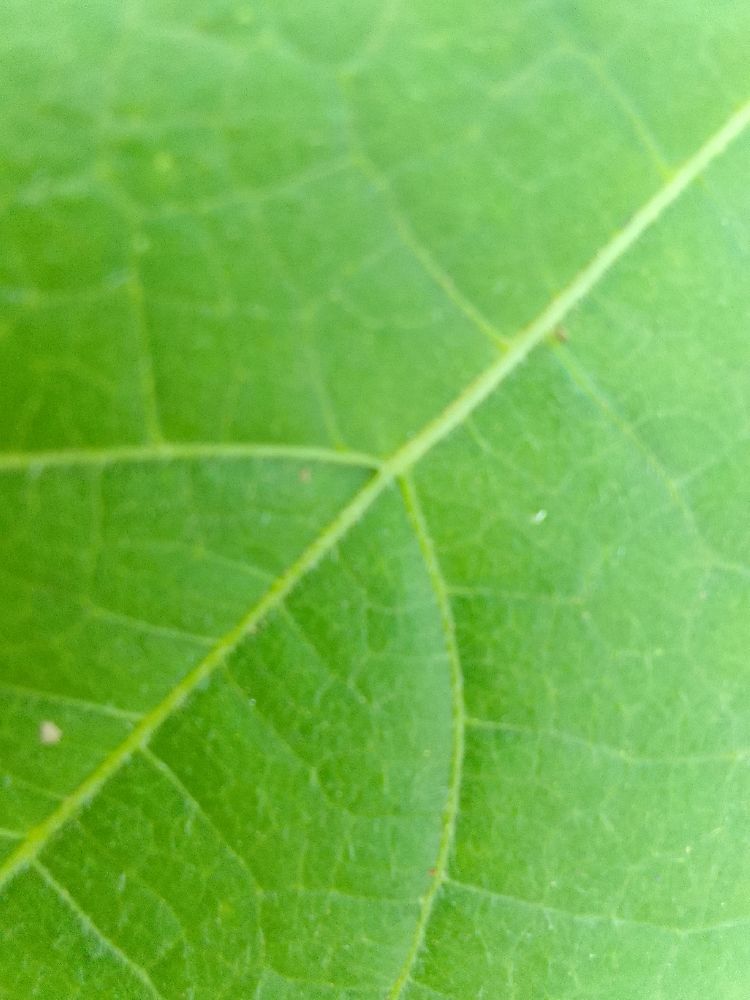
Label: healthy